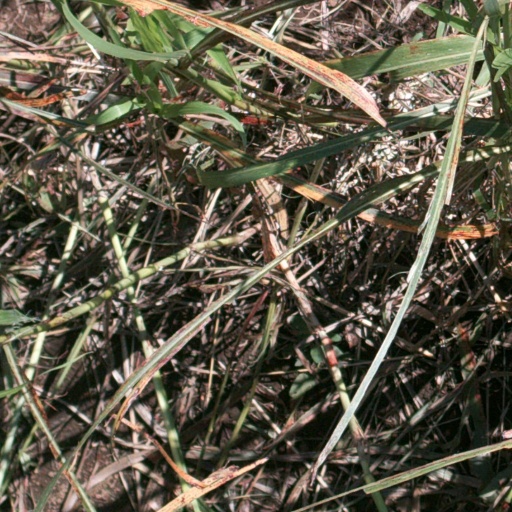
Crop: sorghum